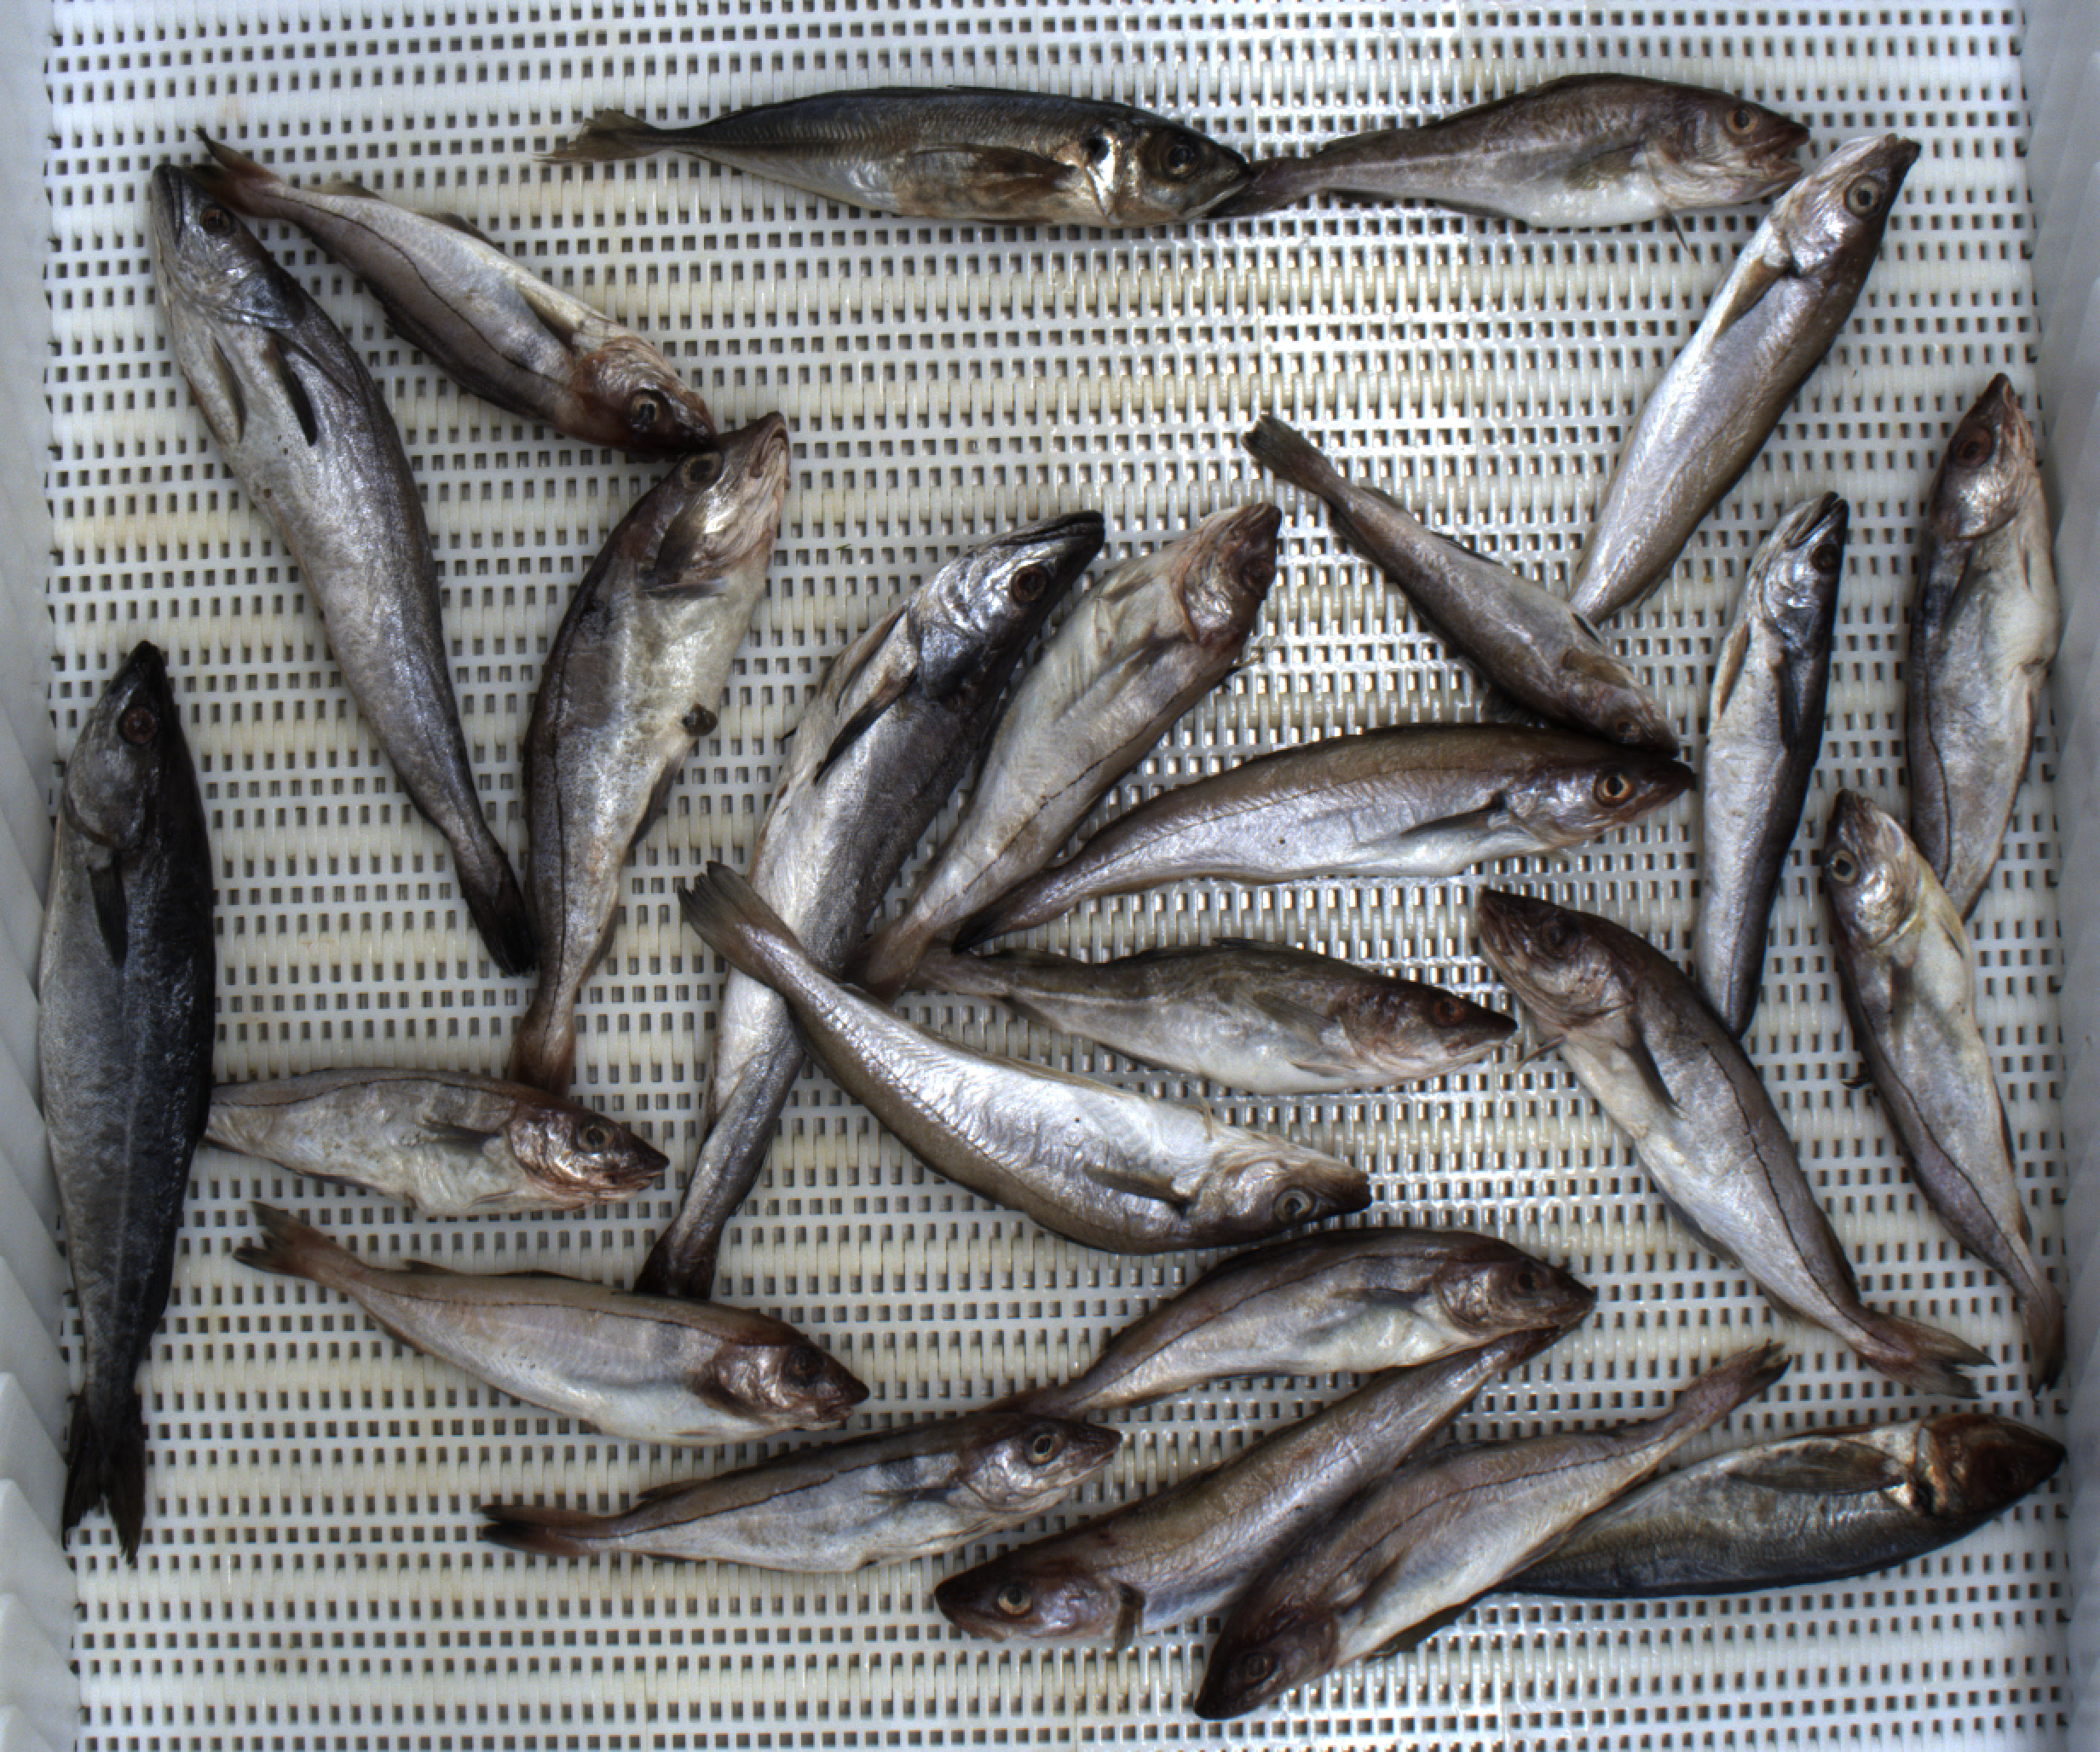
Total fish: 24
Cod: 3
Haddock: 11
Whiting: 4
Hake: 3
Horse mackerel: 2
Saithe: 1
Other: 0